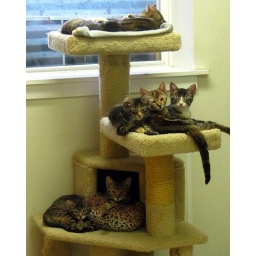
The best kitten photos are taken through the window in the door